Cleavage (breasts)

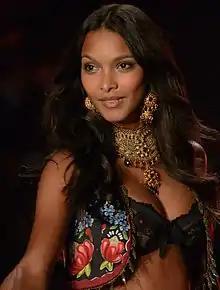
Lais Ribeiro at a Victoria's Secret fashion show. Lingerie manufacturers controlled and constructed the conventional bustline of the 1990s. In their heyday, Wonderbra sponsored a National Cleavage Day in South Africa every year, and the webcast of the Victoria's Secret fashion show became one of the Internet's biggest events.

By the end of the 18th century in Continental Europe, cleavage-enhancing corsets grew more dramatic, pushing the breasts upward. The tight lacing of corsets worn in the 19th and early 20th centuries emphasized both cleavage and the size of the bust and hips. Evening gowns and ball gowns were especially designed to display and emphasize the décolletage. Elaborate necklaces decorated the décolletage at parties and balls by 1849. There was also a trend of wearing camisole-like clothes and whale-bone corsets that gave the wearer a bust without a separation or any cleavage. Despite the contemporaneous popularity of décolletage dresses, complete exposure of breasts in portraits was limited to two groups of women; the scandalous (mistresses and prostitutes), and the pure (breastfeeding mothers and queens). In North America, the Gilded Age saw women adorning their cleavage with flowers attached to clothes and carefully placed jewelry.